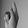
ASL letter: K